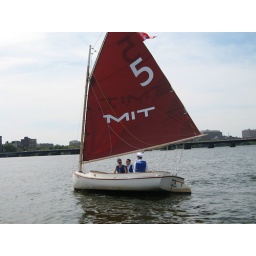
Ooh, nice tanbark sail. Miro, Elizabeth, and Tom, sailing on the charles river in a Cape Cod cat boat.